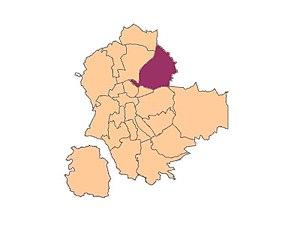
Cet article fournit diverses informations sur les quartiers de la ville de Saint-Étienne, une ville située dans le quart sud-est de la France.